Saraswati veena

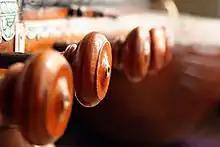
Tuning Pegs (Kunti) of Saraswati Veena

About four feet in length, its design consists of a large resonator ("kudam") carved and hollowed out of a log (usually of jackfruit wood), a tapering hollow neck ("dandi") topped with 24 brass or bell-metal frets set in scalloped black wax on wooden tracks, and a tuning box culminating in a downward curve and an ornamental dragon's head ("yali"). If the veena is built from a single piece of wood it is called ("Ekanda") veena. A small table-like wooden bridge ("kudurai")—about 2 x 2½ x 2 inches—is topped by a convex brass plate glued in place with resin. Two rosettes, formerly of ivory, now of plastic or horn, are on the top board ("palakai") of the resonator. Four main playing strings tuned to the tonic and the fifth in two octaves (for example, B flat-E flat below bass clef - B flat- E flat in bass clef) stretch from fine tuning connectors attached to the end of the resonator across the bridge and above the fretboard to four large-headed pegs in the tuning box. Three subsidiary drone strings tuned to the tonic, fifth, and upper tonic (E flat - B flat- E flat in the tuning given above) cross a curving side bridge leaning against the main bridge, and stretch on the player's side of the neck to three pegs matching those of the main playing strings. All seven strings today are of steel.